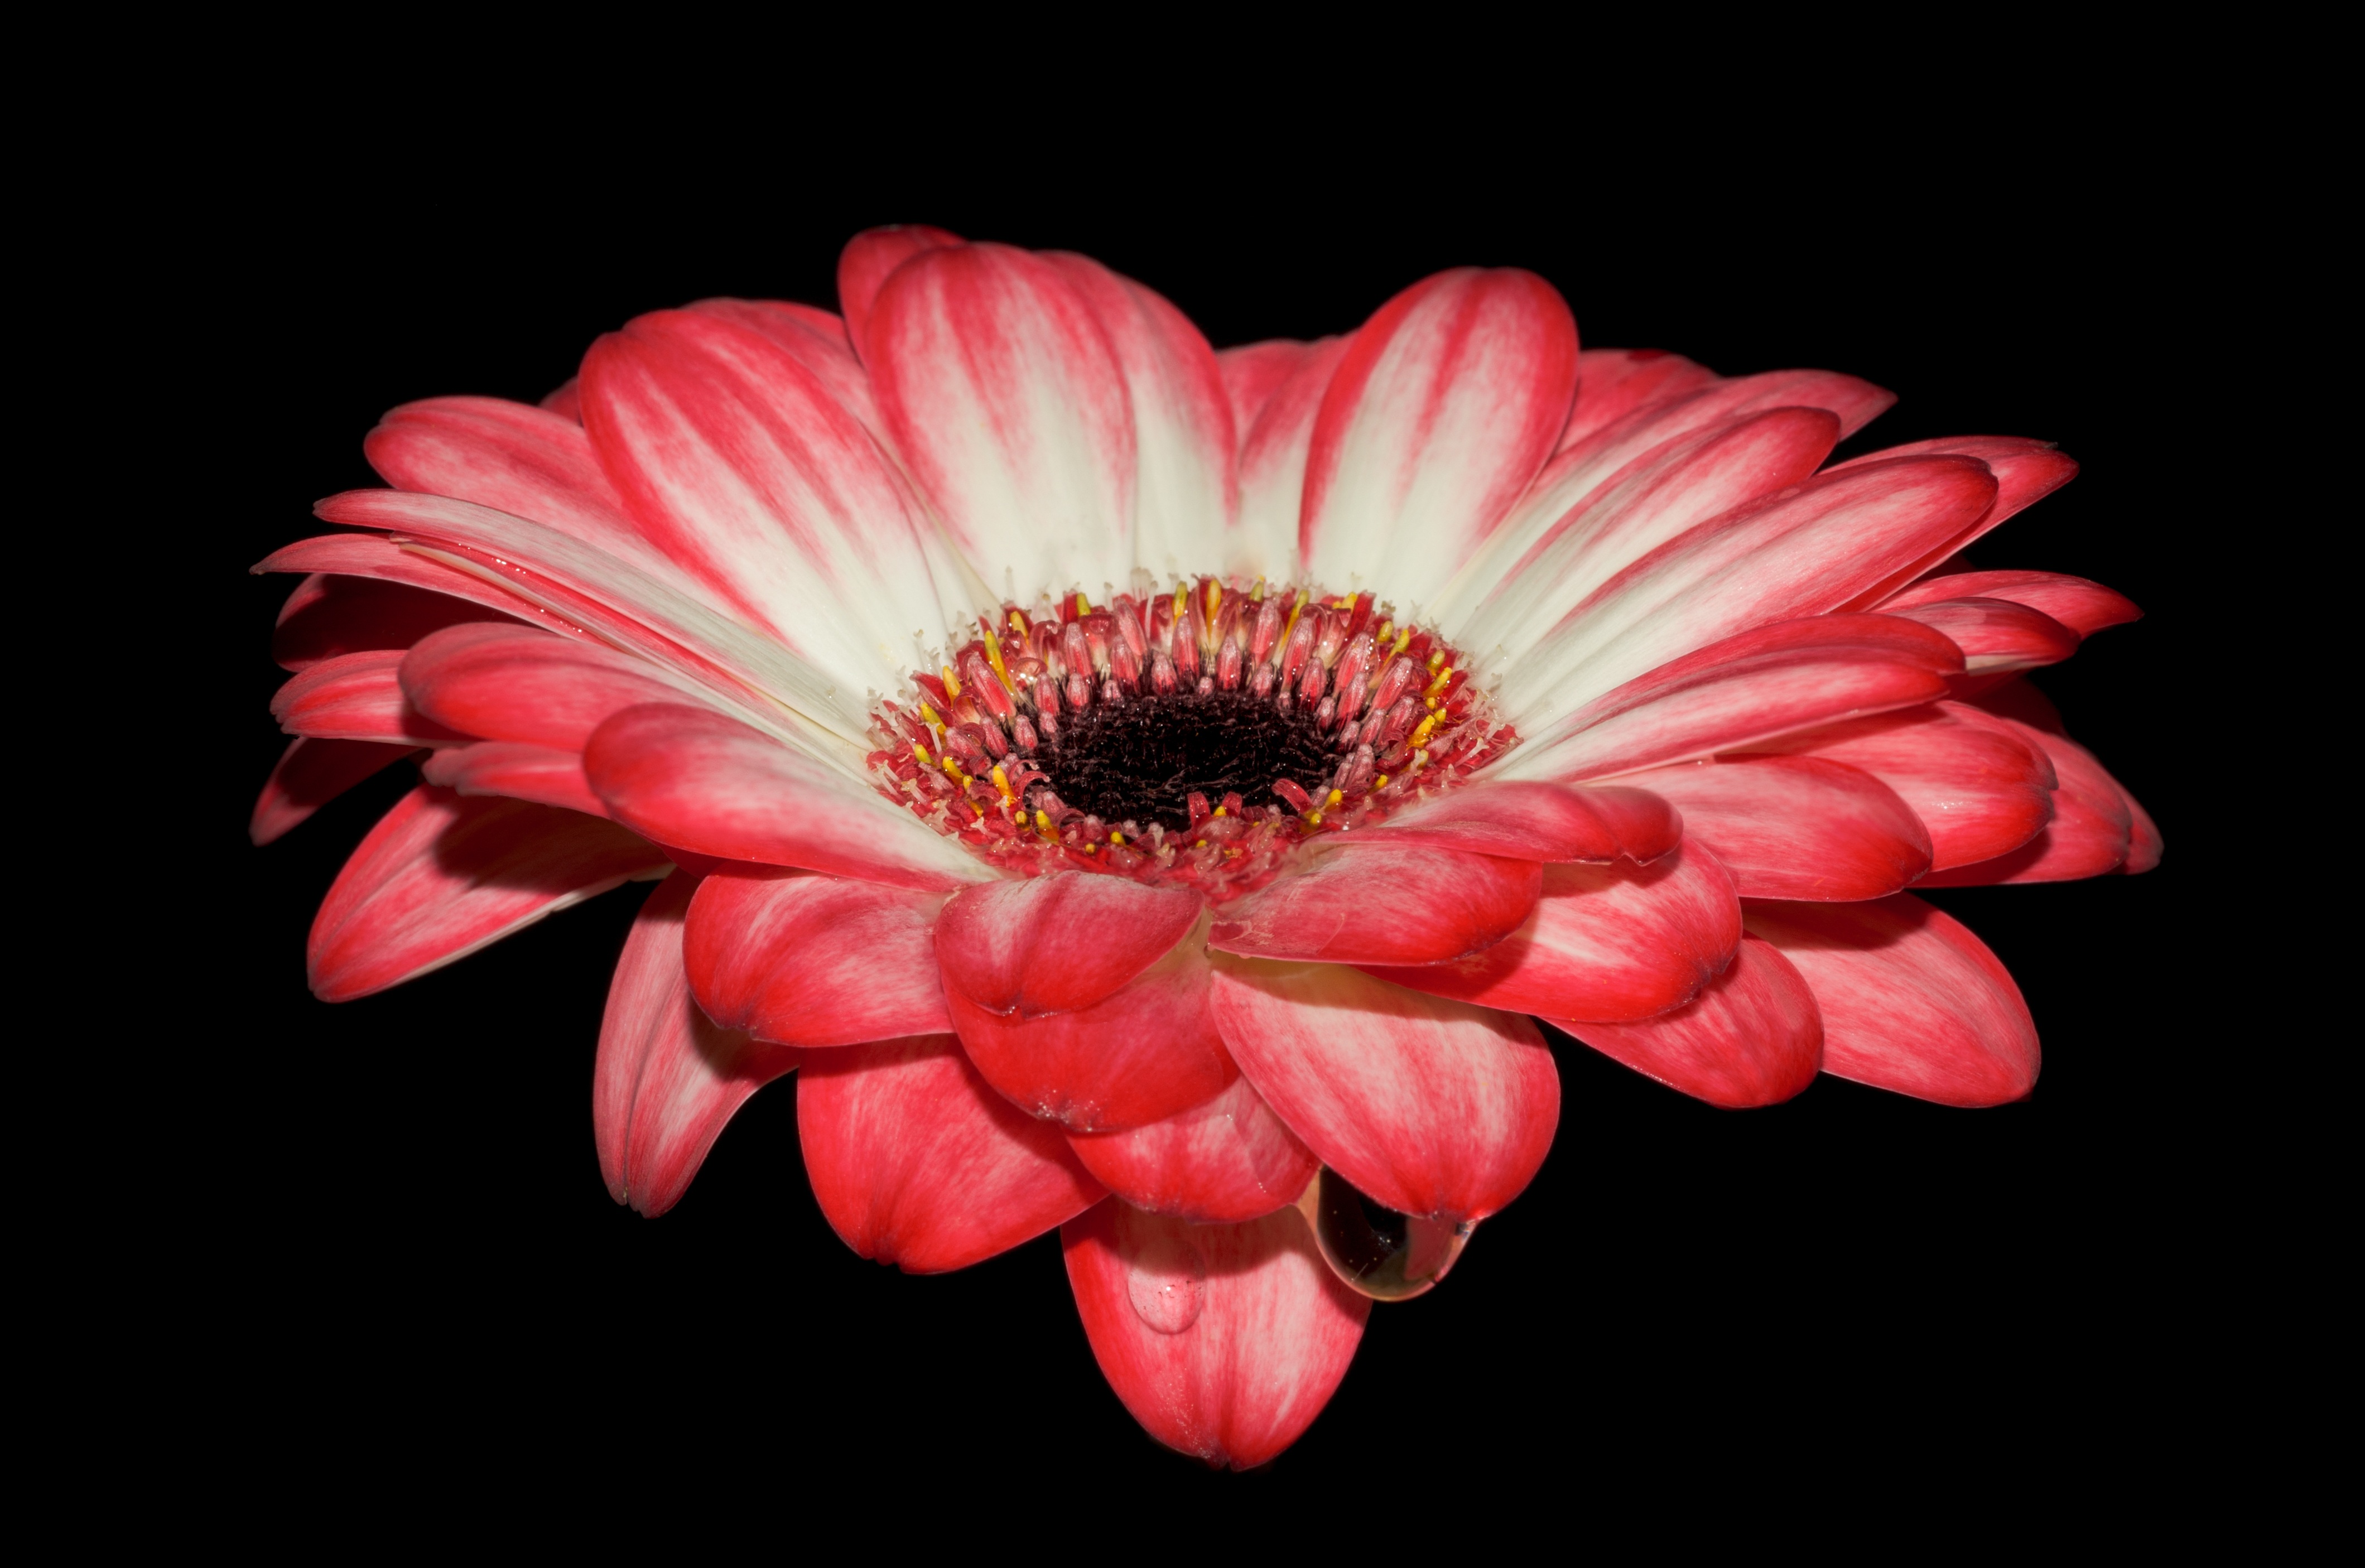
nature, blossom, plant, flower, petal, bloom, wet, floral, red, macro, natural, fresh, romantic, botany, colorful, pink, close, flash, petals, gerbera, macro photography, flowering plant, daisy family, accent, plant stem, land plant, black backdrop